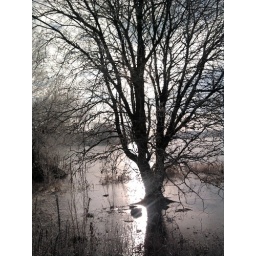
This is a tree in the middle of a frozen lake .. i thought it was stunning :)